Vernice Ferguson

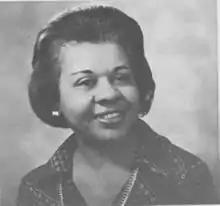
Vernice Ferguson, 1980

Vernice Doris Ferguson (June 13, 1928 - December 8, 2012) was an American nurse and healthcare executive. She was the nursing department head at the National Institutes of Health Clinical Center for several years, then served as a nurse executive with the United States Department of Veterans Affairs for twelve years. Ferguson held faculty appointments at several American universities. She was named a Living Legend of the American Academy of Nursing, was the second American named an honorary Fellow of the Royal College of Nursing in the United Kingdom and received several honorary doctorates.